Ed Dundon

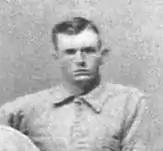
Dundon in 1884

Edward Joseph "Dummy" Dundon (July 10, 1859 – August 18, 1893) was an American professional baseball pitcher. He played for the Columbus Buckeyes for two seasons and was the first deaf player in Major League Baseball history.